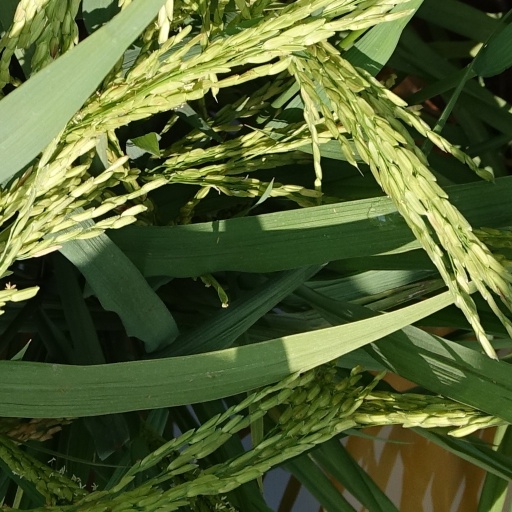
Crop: rice